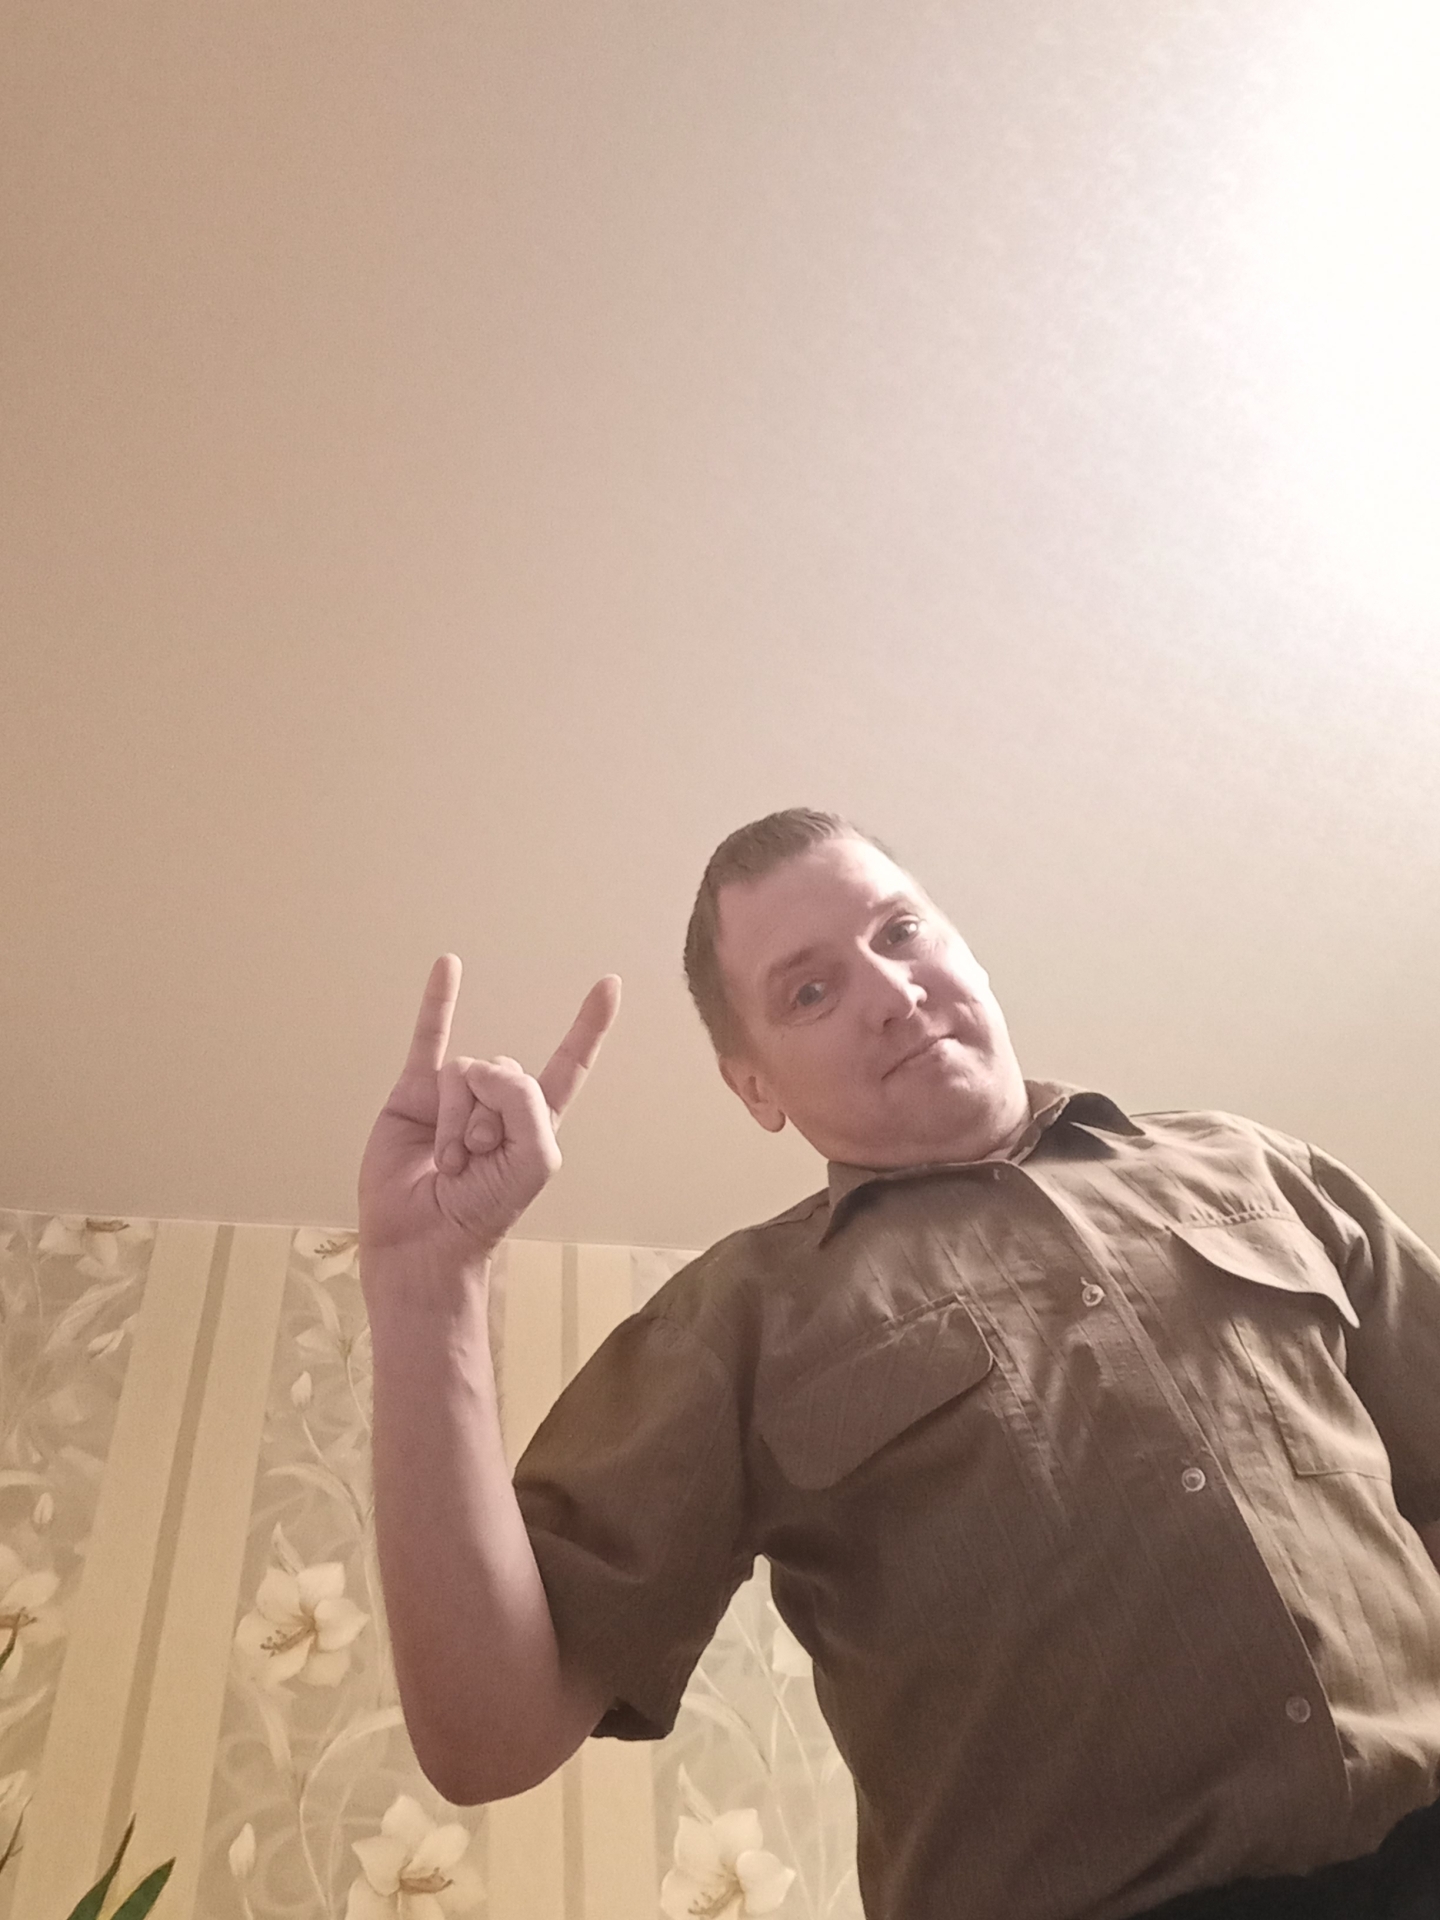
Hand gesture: rock